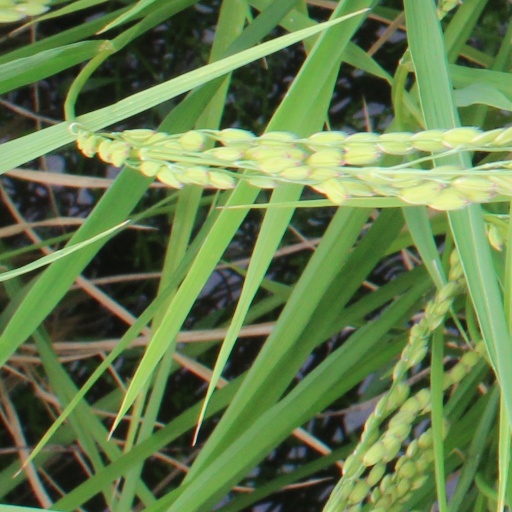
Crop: rice